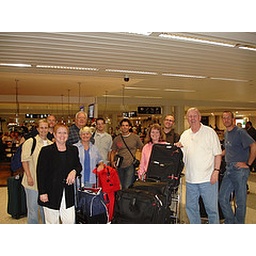
Group pic in Beirut--I'm in the back middle with the white shirt